James Ballantine House

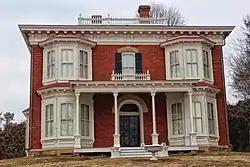
James Ballantine House in 2013

The James Ballantine House is located in Bloomington, Wisconsin.